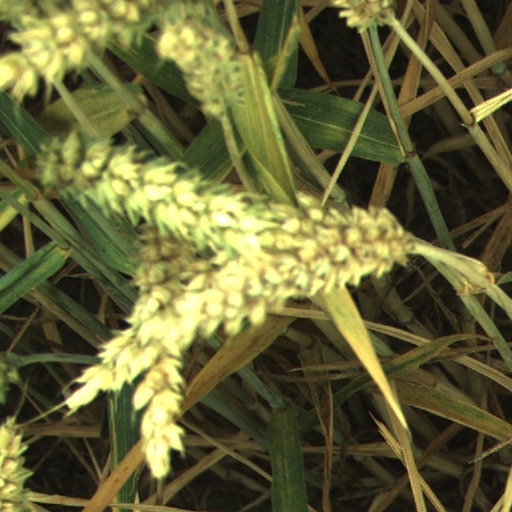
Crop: wheat